You Came Along

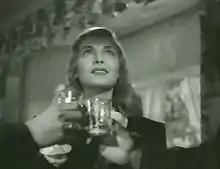
"To the four of us"

After the funeral, Shakespeare and Handsome again stop by Ivy's house and the trio toast Bob. When an aircraft buzzes the neighborhood, Ivy "hears” Bob's voice as if speaking from heaven.